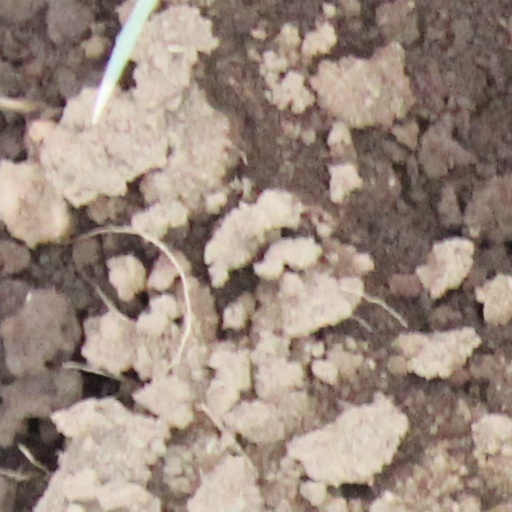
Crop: wheat